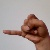
The image shows a hand gesture representing the letter 'J' in Indian Sign Language.